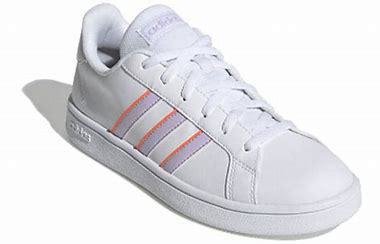
Brand: adidas
Model: NEO Grand Court Skate